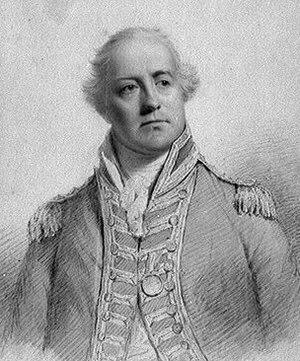
Ceci est la liste des gouverneurs de la colonie et du dominion de Terre-Neuve et du Labrador avant que ces territoires ne deviennent la province de Terre-Neuve-et-Labrador, et des lieutenants-gouverneurs de cette province.